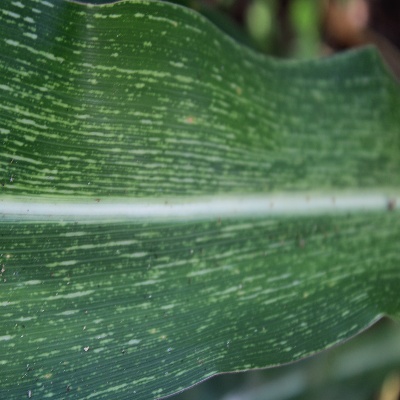
Crop: Maize
Condition: streak virus